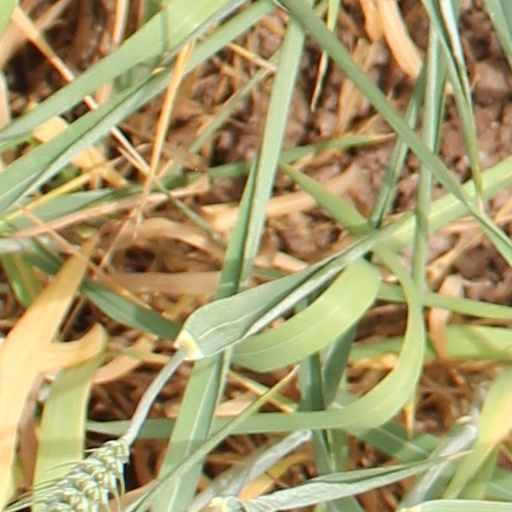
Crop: wheat